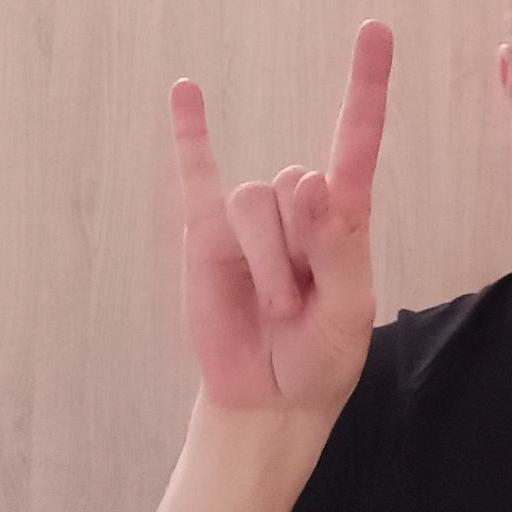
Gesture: rock